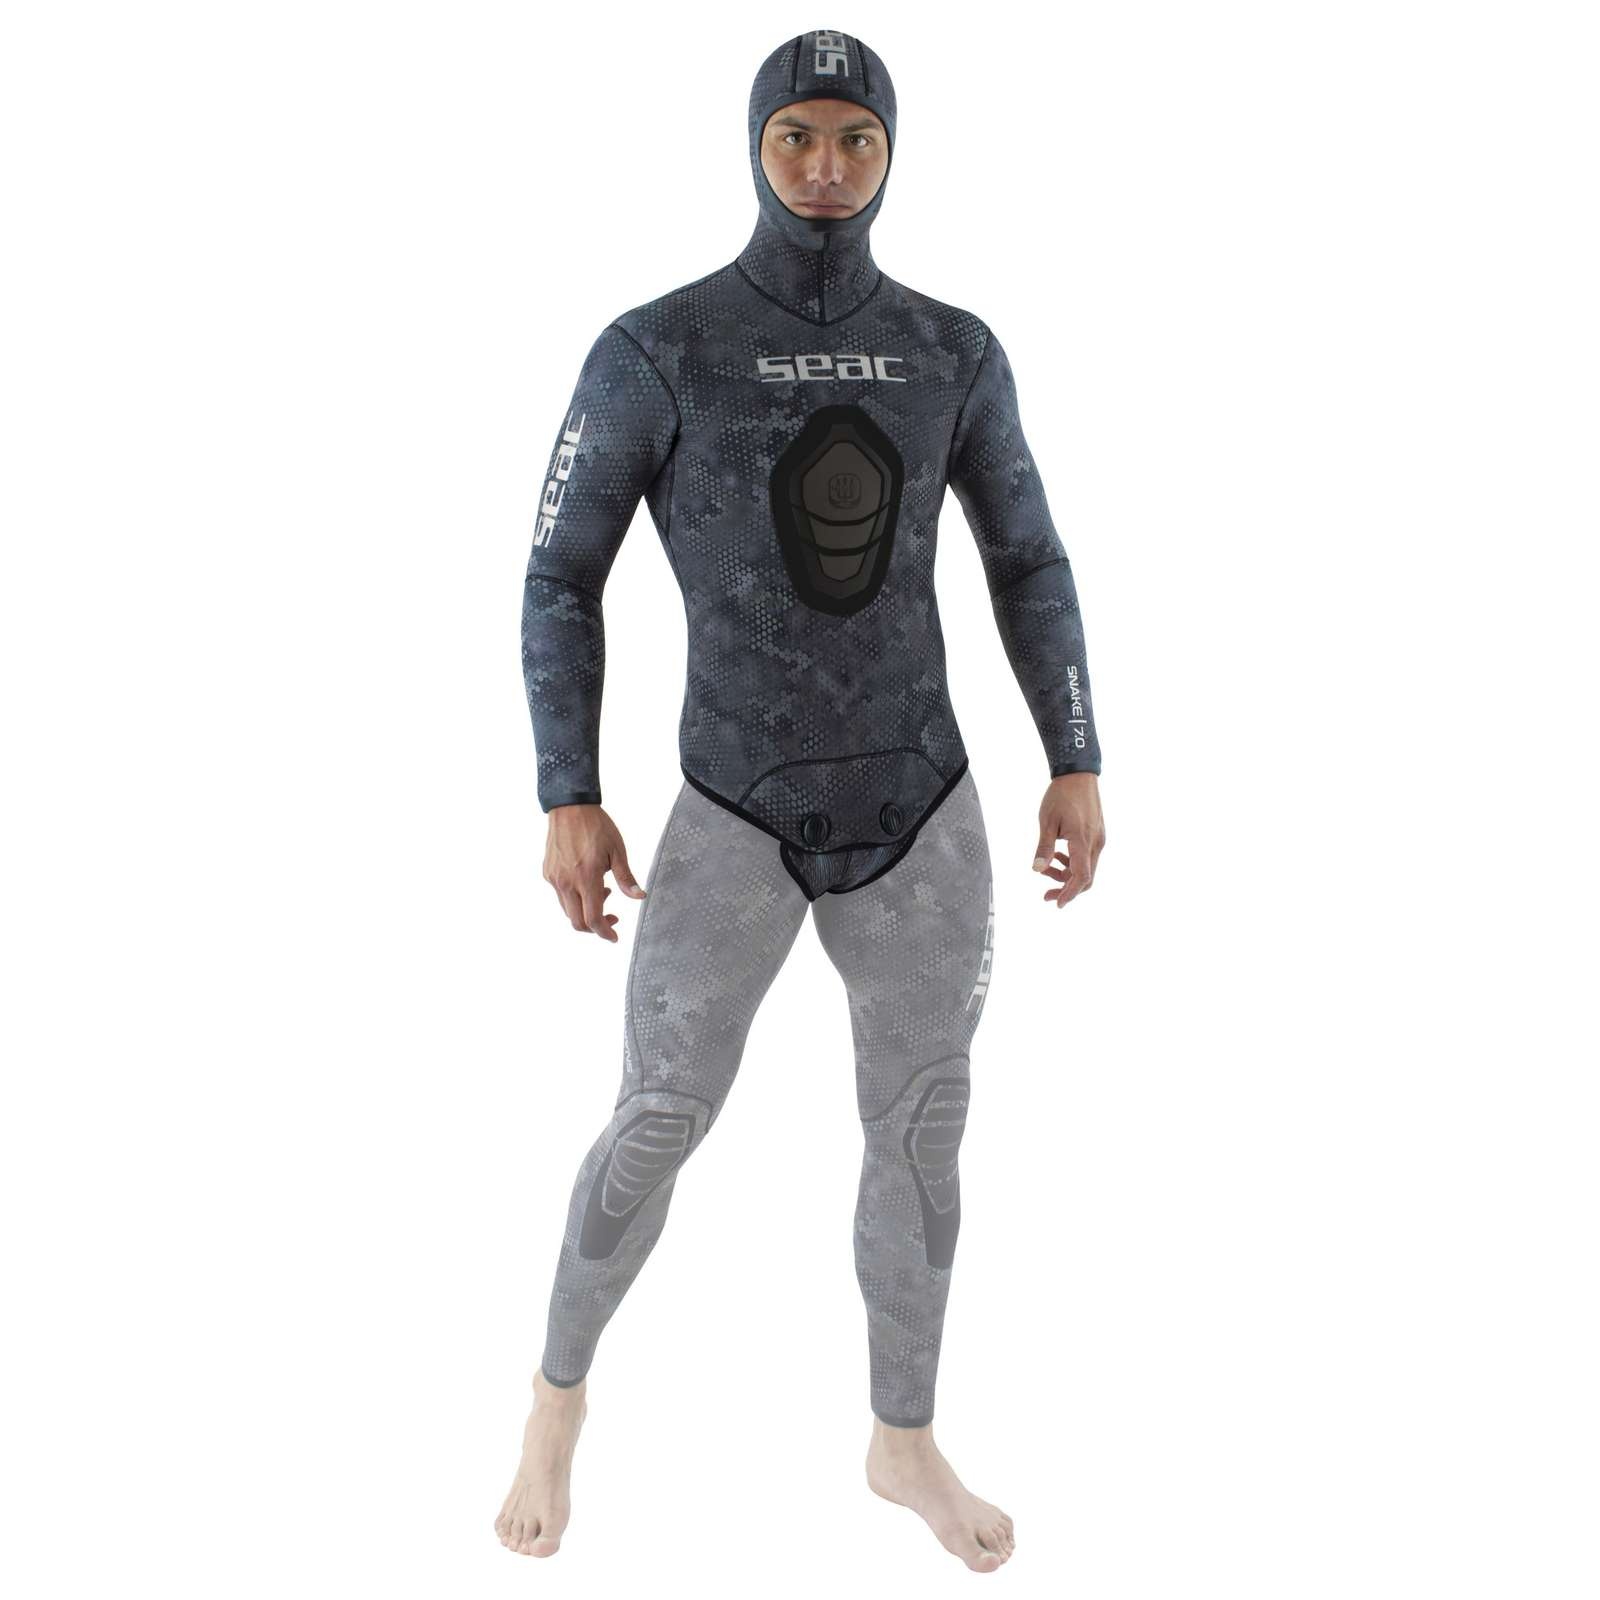
Chaqueta de neopreno Snake Hombre 7mm Camo M Seac 1-142-M
﻿Chaqueta de neopreno Snake Hombre 7mm Camo M Seac 1-142-M Descripción: La chaqueta de neopreno Snake de Seac está diseñada para hombres que buscan un traje que ofrezca la máxima protección y comodidad en actividades acuáticas. Confeccionada en un 100% de neopreno UltraStretch, esta chaqueta es altamente flexible y garantiza un ajuste ceñido gracias a su construcción pegada y cosida con tecnología de BlindStitch. Su interior de celdas abiertas, complementado con el sistema Aquastop en muñecas, tobillos y rostro, minimiza la entrada de agua y reduce la pérdida de calor corporal. La innovadora textura de camuflaje, que imita escalas multicolores con un efecto tridimensional, ofrece una óptica que confunde la silueta del usuario, ideal para la pesca submarina. Además, los refuerzos de PU en las rodillas aseguran durabilidad sin comprometer la elasticidad del neopreno. Características clave: Fabricado en 100% neopreno UltraStretch para máxima flexibilidad y comodidad. Costuras blindadas con tecnología BlindStitch, aumentando la durabilidad y evitando fricciones. Interior de celdas abiertas para una excelente retención de calor. Sistema Aquastop en muñecas, tobillos y rostro para un ajuste perfecto y minimización de entrada de agua. Diseño camuflaje exclusivo de Seac con efectos de profundidad para confundir la silueta. Refuerzos de PU en las rodillas que mantienen la elasticidad del traje sin compromisos en la durabilidad. Cumple con la normativa CE 14225-1.0 para garantizar estándares de calidad. Especificaciones: Fabricante: Seac SKU: 1-142-M Material: Neopreno UltraStretch Tamaño/Dimensiones: Talla M Peso: Aproximadamente X kg (consultar fabricante) Color: Camo Talla: M Categoría: Trajes de Neopreno Completos Grupo de edad: Adultos Género: Masculino Uso recomendado: Este traje es ideal para usuarios recreativos y avanzados que participan en actividades como buceo en aguas profundas y pesca submarina. Su diseño es particularmente efectivo en condiciones de aguas frías y tranquilas, donde el mantenimiento del calor corporal es crucial. Se recomienda combinar la chaqueta con accesorios como aletas y escarpines de neopreno para una experiencia óptima en el agua.
Brand: Seac
Category: Sporting Goods > Outdoor Recreation > Boating & Water Sports > Boating & Water Sport Apparel > Wetsuits > Full Wetsuits